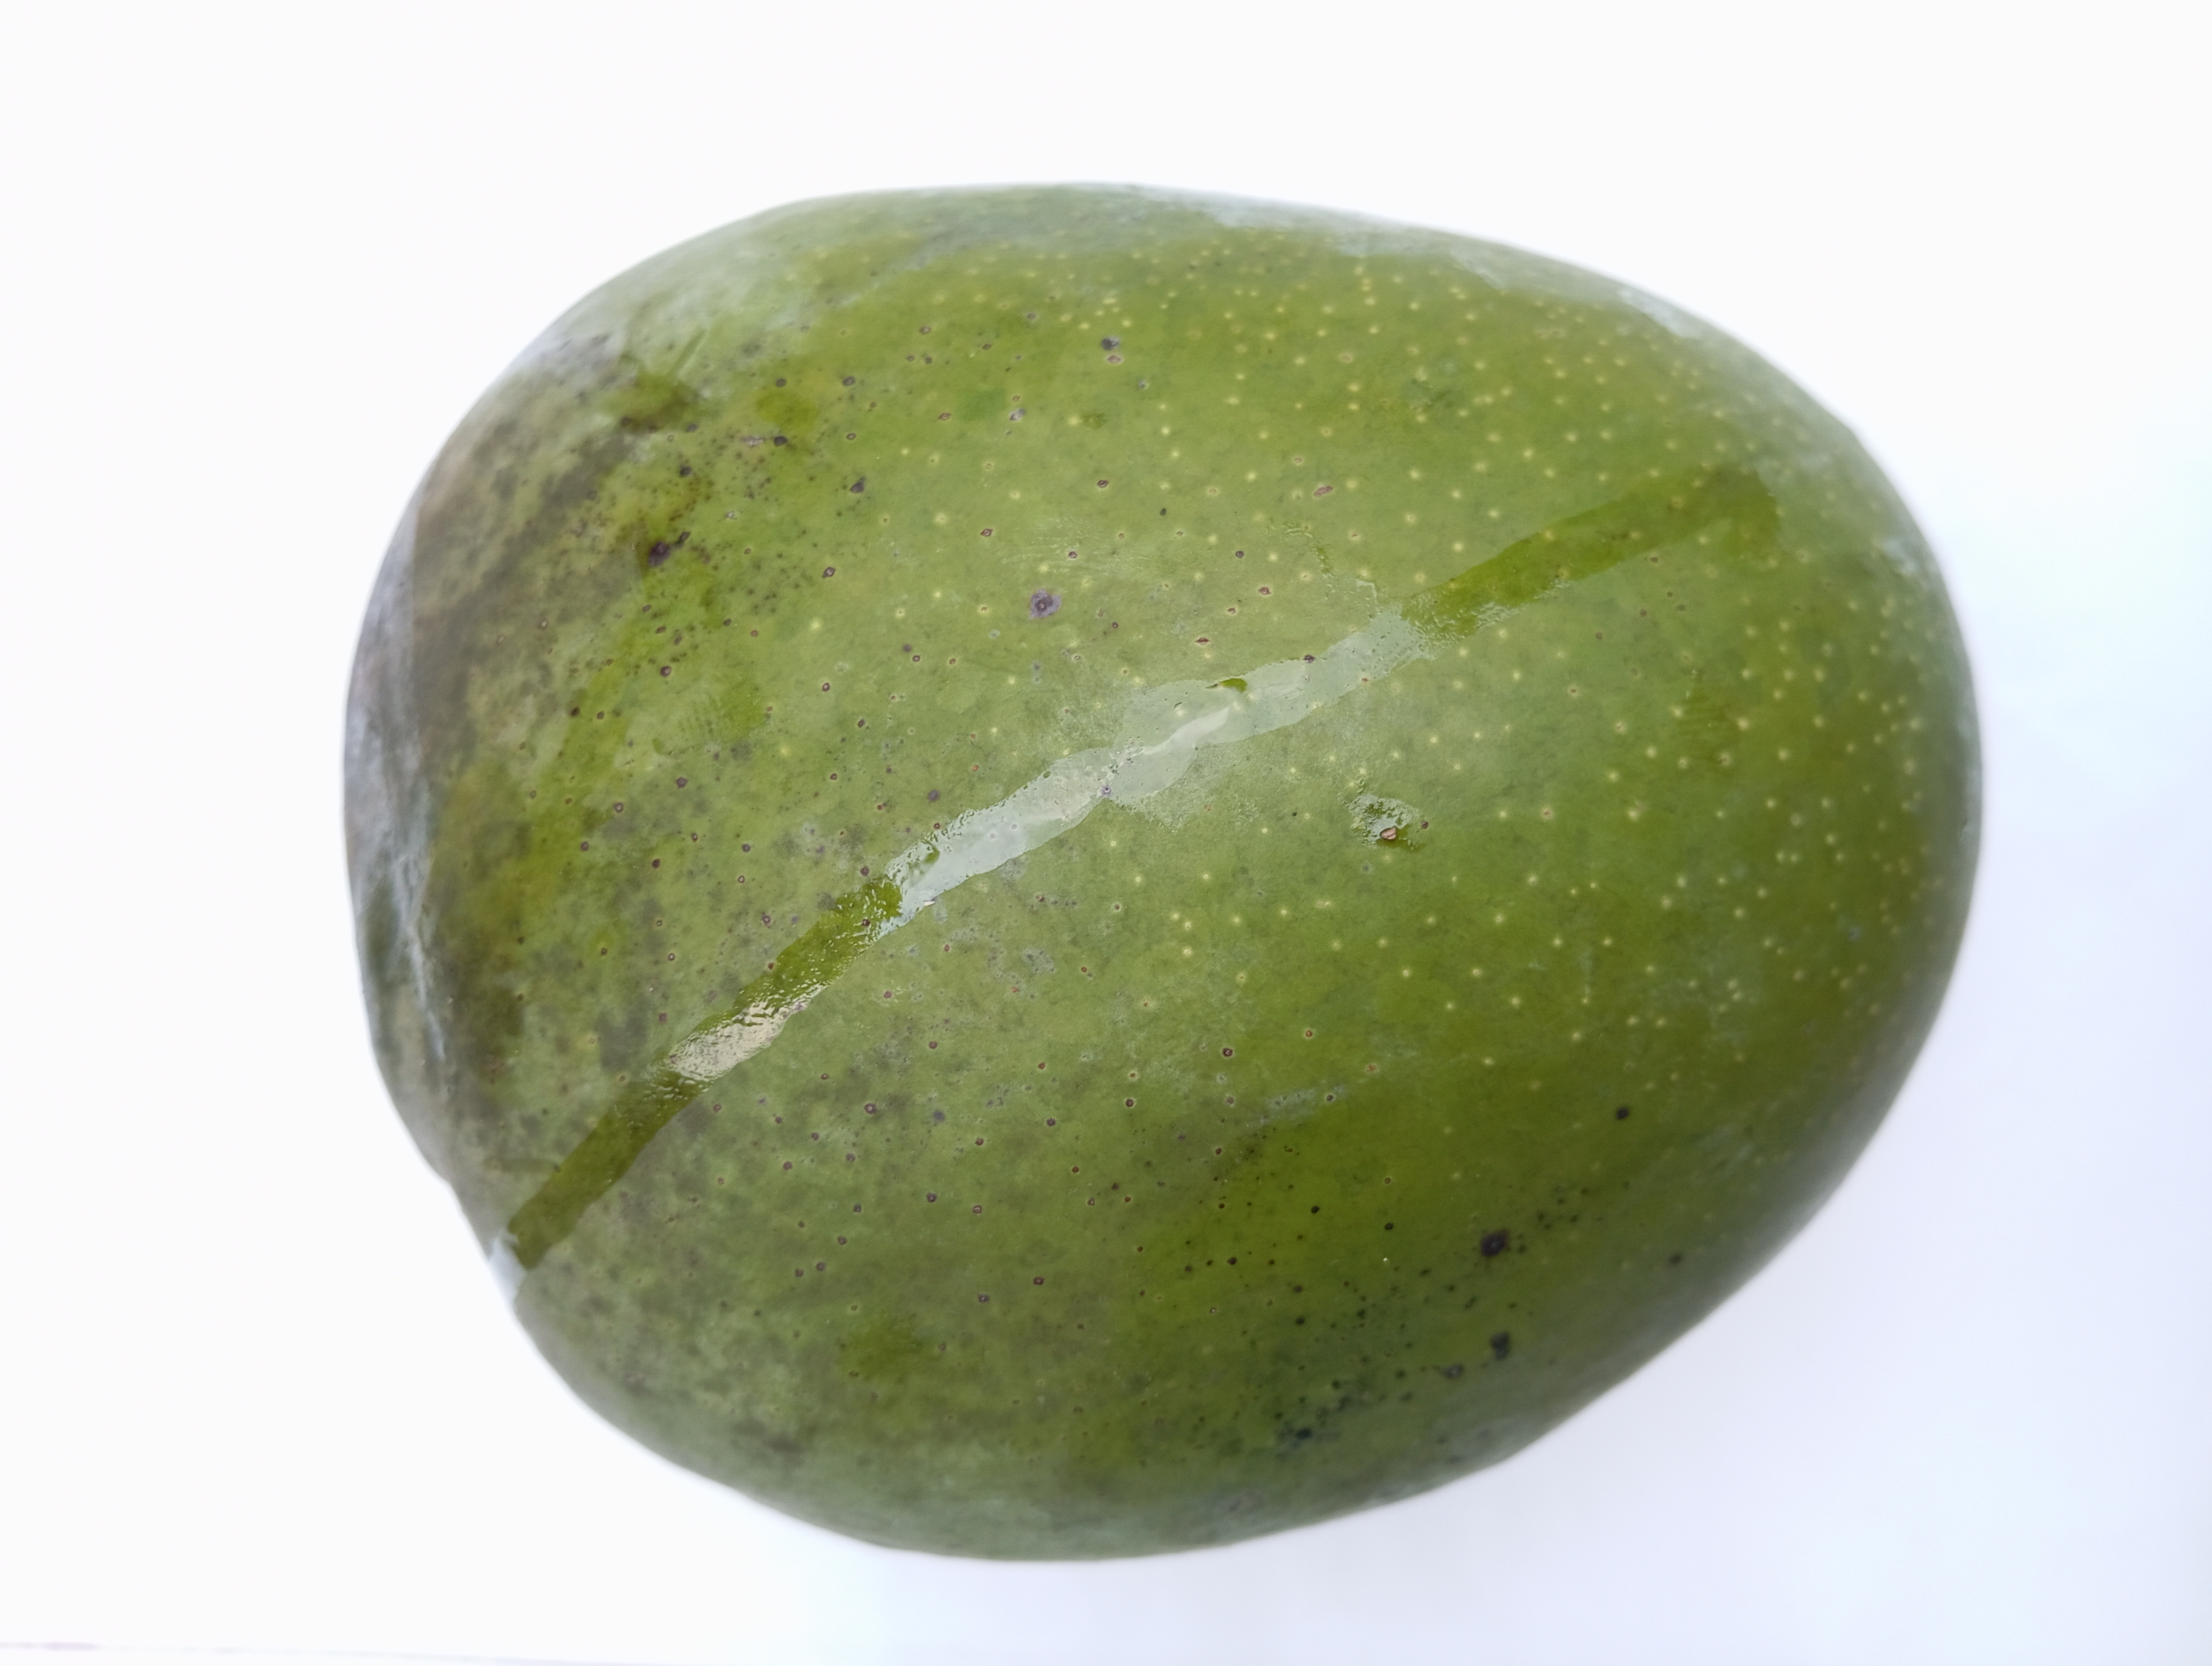
Mango variety: Bari 4